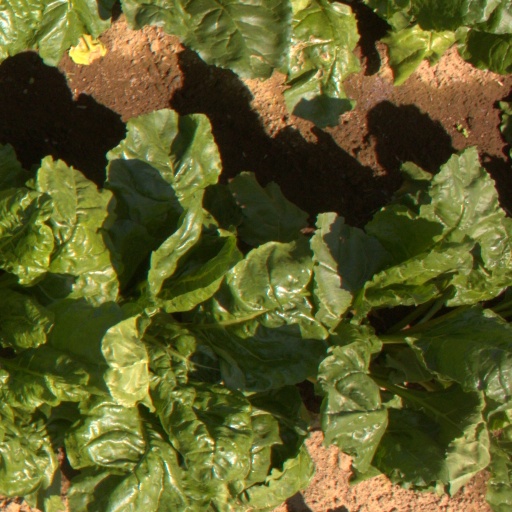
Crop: sugar beet